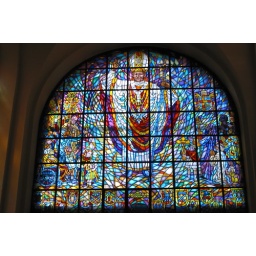
Stained glass window of Pope John Paul II in Czestochowa